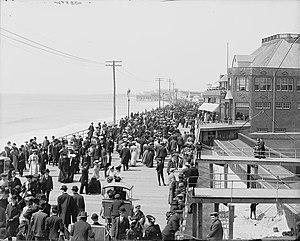
Le Jersey Shore est une région côtière américaine qui s'étend le long de la côte atlantique du New Jersey.